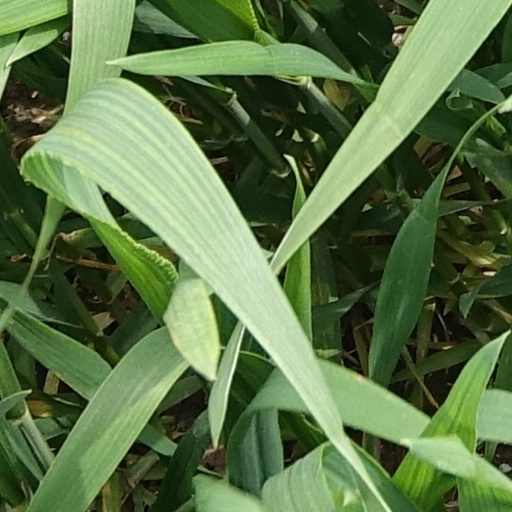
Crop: wheat